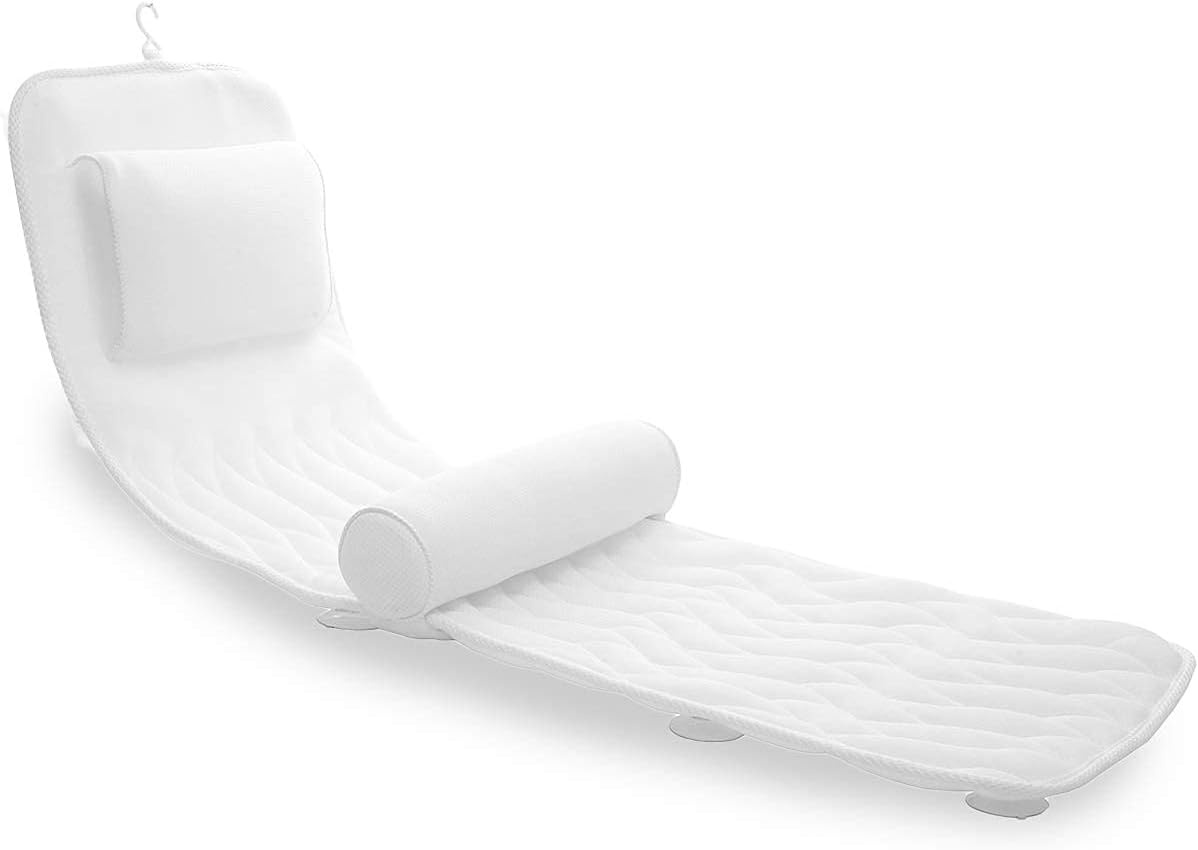
Full Body Bath Pillow- with Adjustable Lumbar Roll Pillow
Say Hello to Bathing Comfort! This soft, padded, full body bath pillow comes equipped with an adjustable Lumbar support pillow to give you ultimate control over your comfort. Place at lower back, under knees or use as a foot-rest to pinpoint exactly where you need the most cushioned support. Supportive Air Mesh Padding helps upgrade your bath to the next level, promoting a comfortable and relaxing soaking experience. Highlights: 14 Non-Slip Suction Cups Adjustable Lumbar Pillow Drying Hook Fits All Tub Shapes Machine Washable Tips: To prevent damage to the bath pillow, gently lift tabs on the suction cups to break vacuum seal Machine wash in cold water. Use mesh laundry bag to prevent suction cups from adhering to machine drum
Brand: The Soaking Moon
Category: Home & Garden > Bathroom Accessories > Bath Pillows